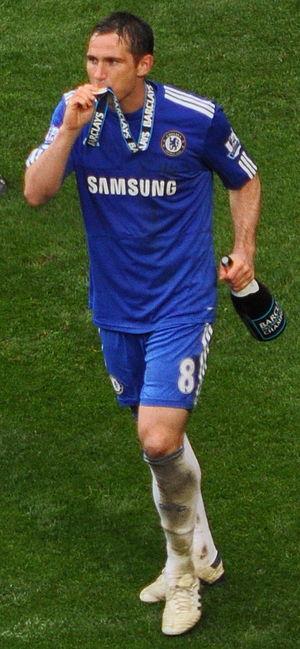
Frank Lampard, né le 20 juin 1978 à Romford, Londres, est un footballeur international anglais devenu entraîneur ayant évolué au poste de milieu de terrain du milieu des années 1990 à la fin des années 2010.